Małgorzata Pritulak

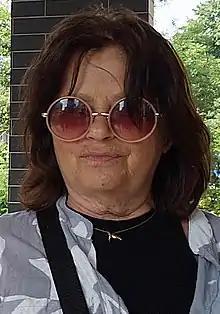
Małgorzata Pritulak

Małgorzata Pritulak (born 21 June 1947, Warsaw) is a Polish theatre and film actress.